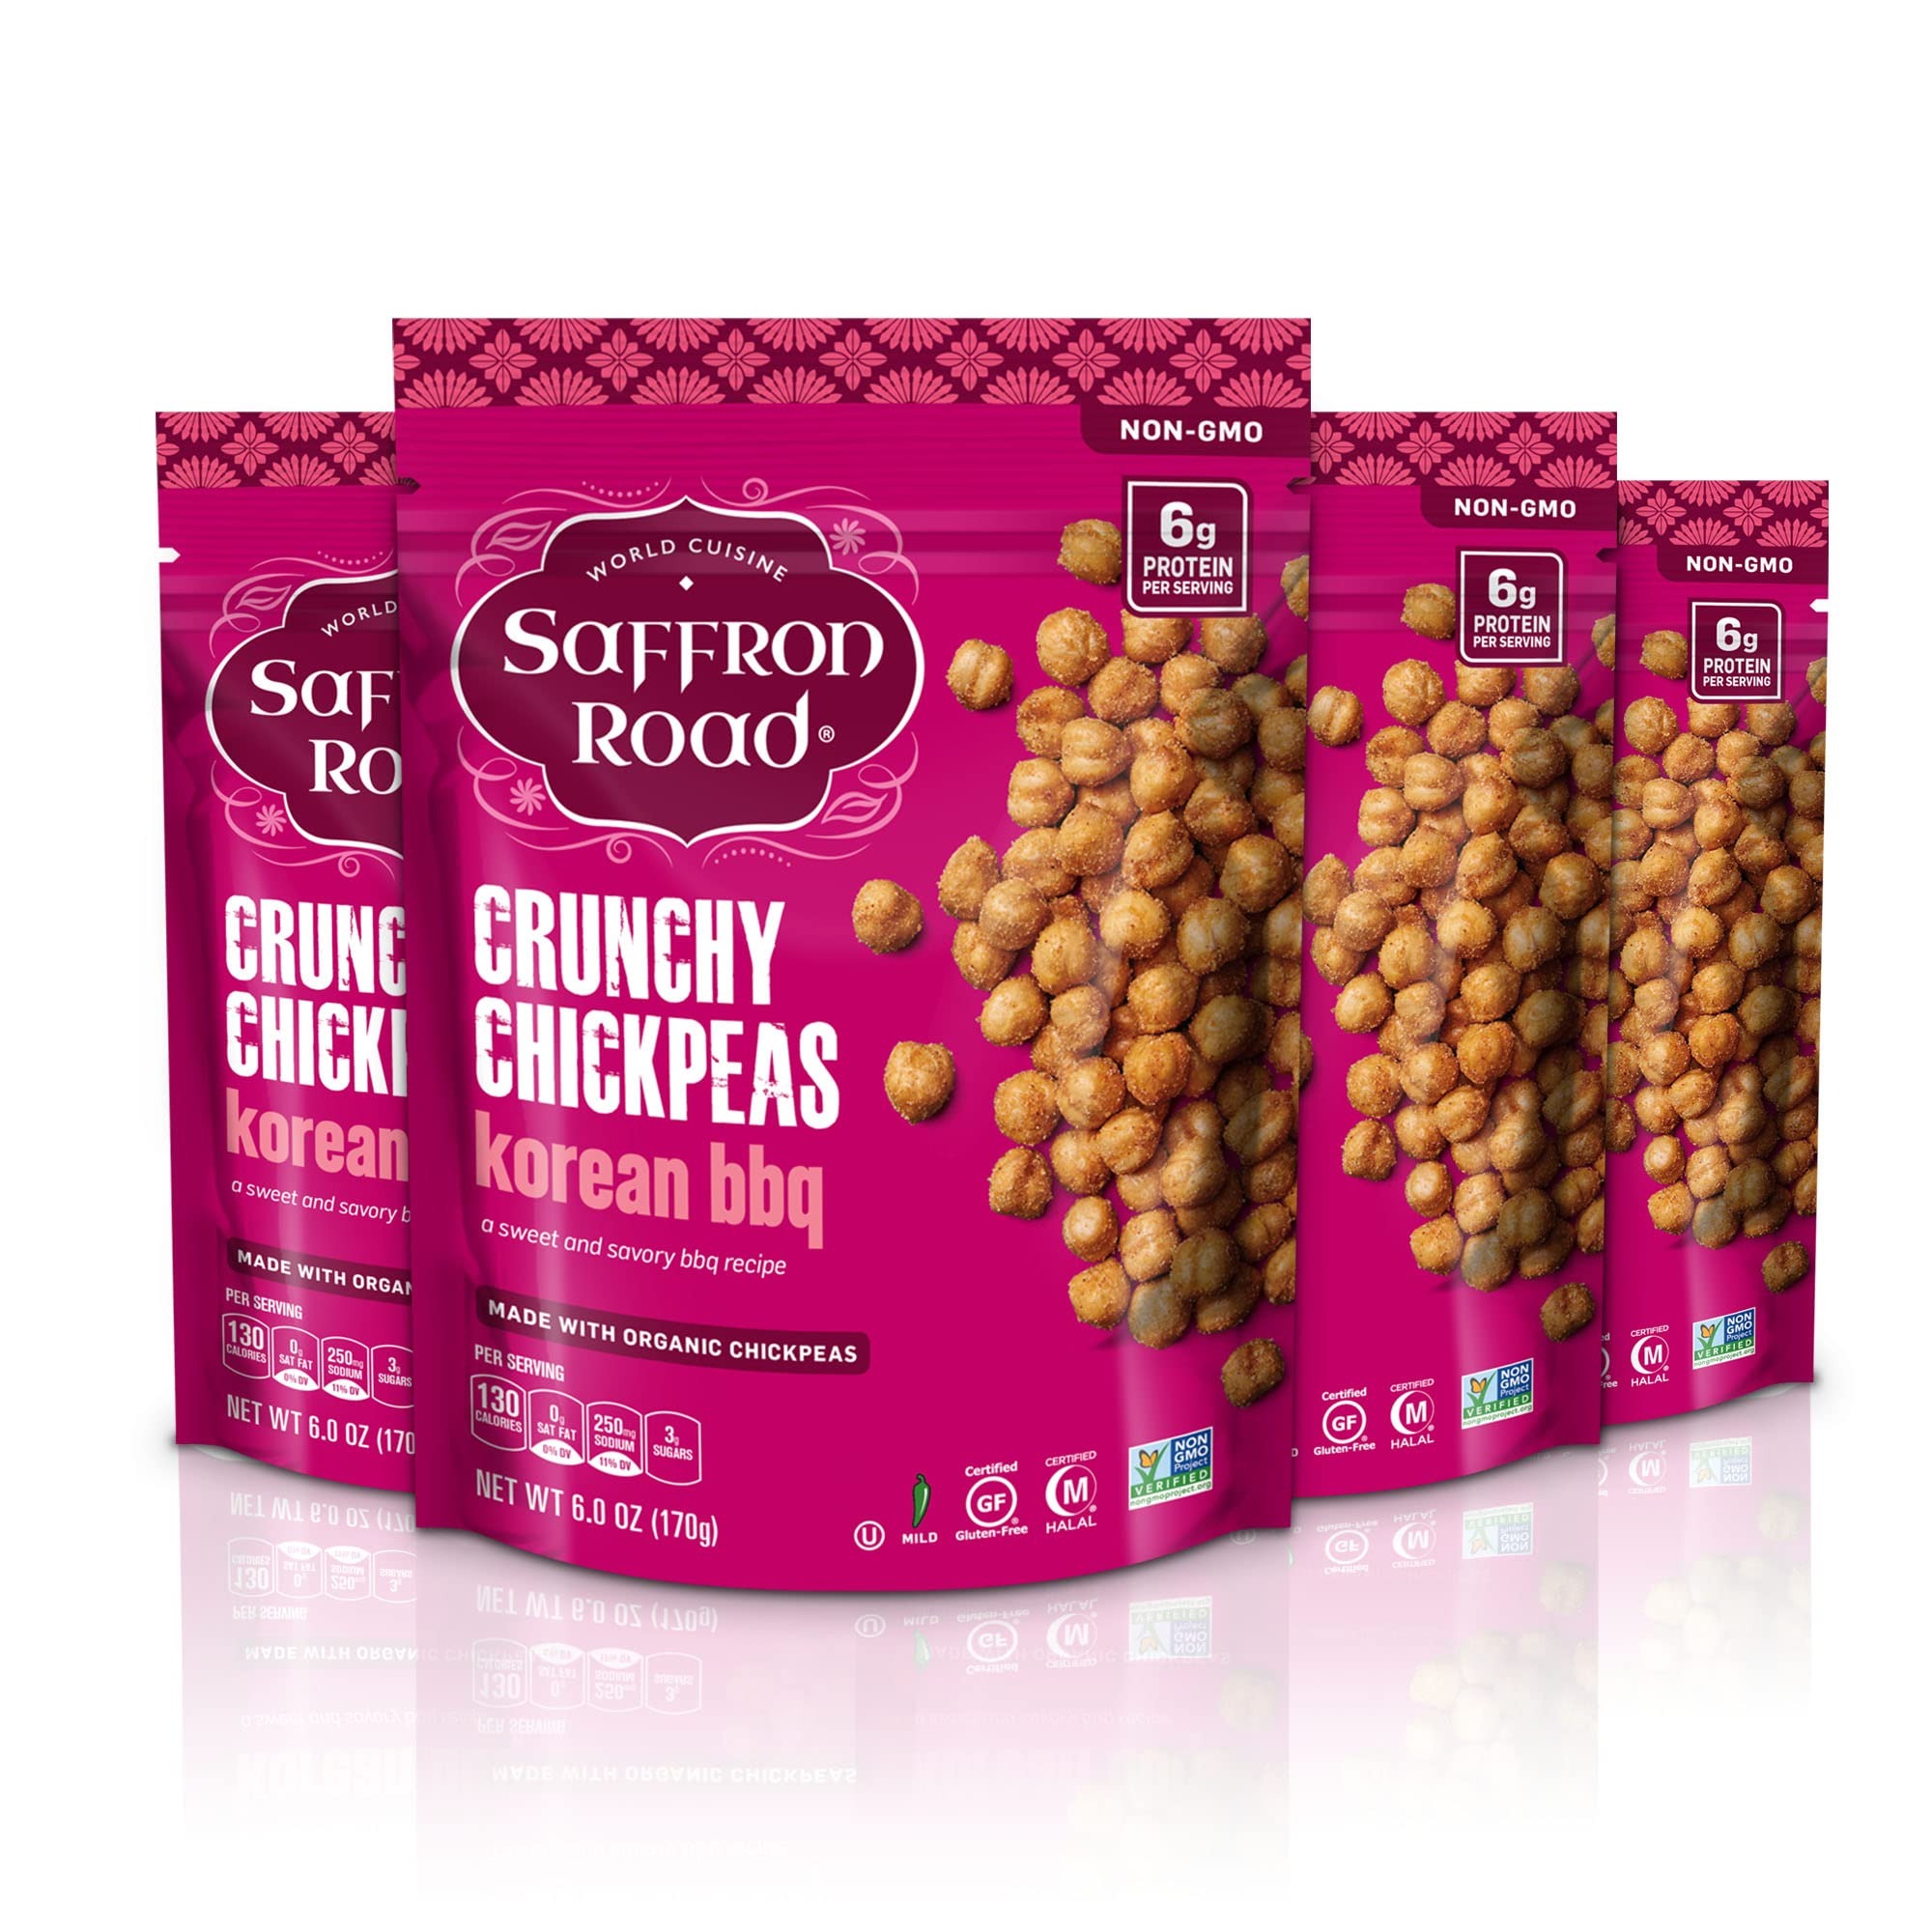
Item Name: Saffron Road Organic Crunchy Chickpea Snacks-Gluten Free, Non-GMO, Halal, Kosher, Vegan - (Korean BBQ, 6 oz (4 Pack))
Bullet Point 1: Saffron Road introduces a smart snack made with Organic Chickpeas and palate pleasing flavor
Bullet Point 2: These handy snacks are roasted to crunchy perfection and seasoned with iconic, carefully blended spices from around the world
Bullet Point 3: Crunchy Chickpea Snacks are organic, gluten free and good source of plant based protein. Enjoy guilt-free bites, or fuel your workouts with a crunchy, nut-free snack
Bullet Point 4: Versatile and delightfully crunchy, enjoy this treat as a stand-alone snack, a soup topping, or on top of your favorite loaded salads
Bullet Point 5: Our Journey to Better – Better for the farmers, better for the environment, Non-GMO Verified ingredients, because we simply think real ingredients taste better
Product Description: Discover the snack the world has loved for millennia! From ancient times, across Asia, India and the Middle East, smart snackers have been enjoying the crunch of chickpeas. And because they’re a good source of protein, every bite is guilt-free. Try our organic chickpeas—they’re non-GMO Project Verified and topped with the world’s most irresistible flavors. Saffron Road's organic crunchy chickpea snacks are roasted to crunchy perfection and seasoned with carefully blended spices from around the world. Try our chickpeas as a guilt-free snack or to spice up your next salad!
Value: 24.0
Unit: Ounce

Price: 20.89